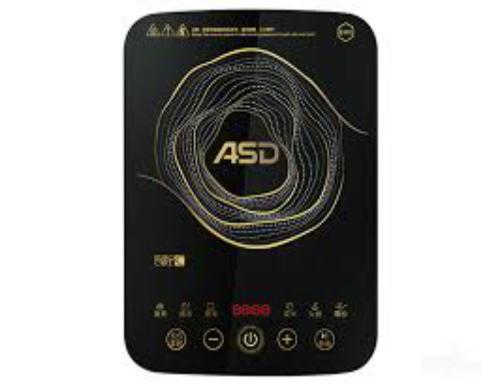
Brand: asd
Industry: Necessities